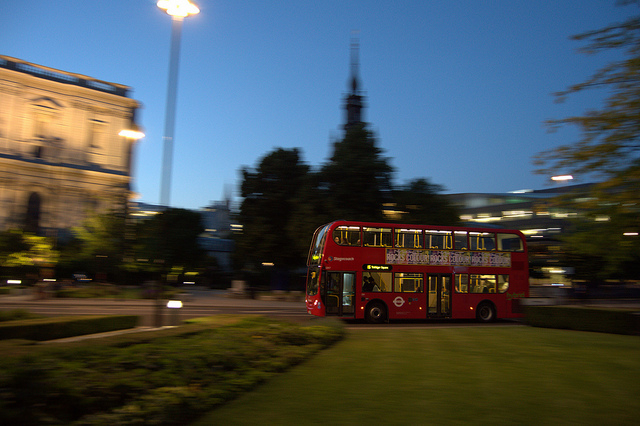
A double decker bus driving down the street.

A red, double-decker bus drives through the town as dusk approaches.

A double decker bus travels down the city street.

a double deck red bus parked near a busy area

A double decker bus moves through the city.